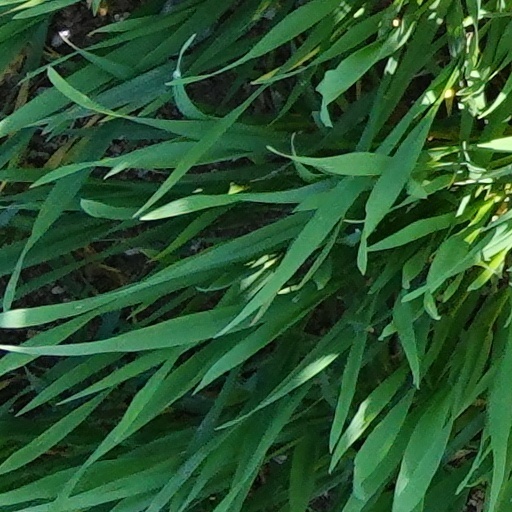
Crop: wheat